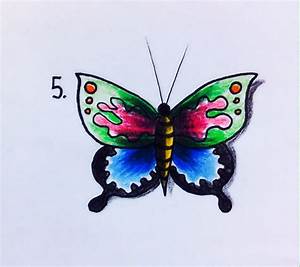
Label: farfalla